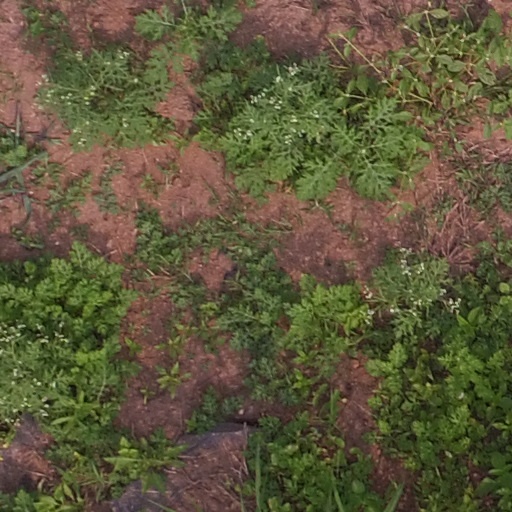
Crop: maize; corn